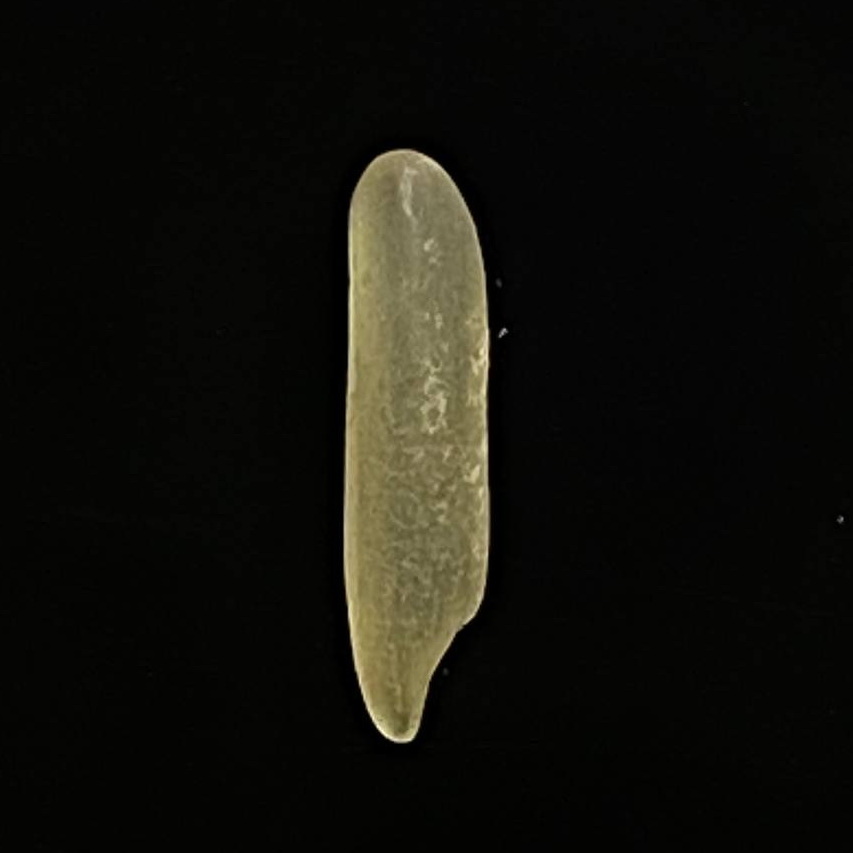
Rice variety: Bashmoti